Synchronized swimming at the 2004 Summer Olympics – Women's duet

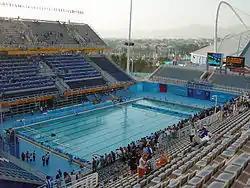
Aquatic Centre in Athens

The women's duet event at the 2004 Summer Olympics in Athens, Greece, took place inside the Athens Olympic Aquatic Centre from 23 to 25 August. Reigning world champions Anastasia Davydova and Anastasia Ermakova of Russia overwhelmed the audience with an extraordinarily synchronous and impressive performance to defend their Olympic title with a final merit of 99.334 points. Japan's Miya Tachibana and Miho Takeda maintained a silver-medal streak in their second Olympics with 98.417, while U.S. duo Anna Kozlova and Alison Bartosik climbed out from behind to earn a bronze with 96.918.